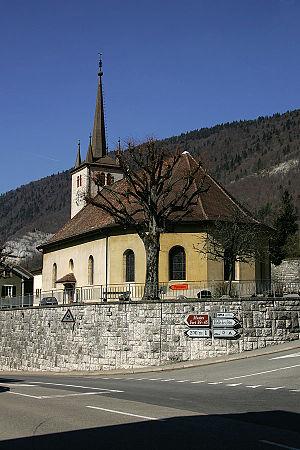
Vallorbe est une commune suisse du canton de Vaud, située dans le district du Jura-Nord vaudois.